Lidiya Ivanova (journalist)

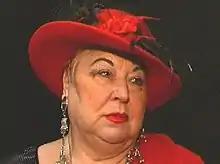
Lidiya Ivanova

Lidiya Mikhailovna Ivanova ( Samsonova, ; 7 April 1936, Moscow – 7 November 2007, Moscow) was a Russian print and television journalist, television announcer and writer. She died of complications from diabetes on 7 November 2007.